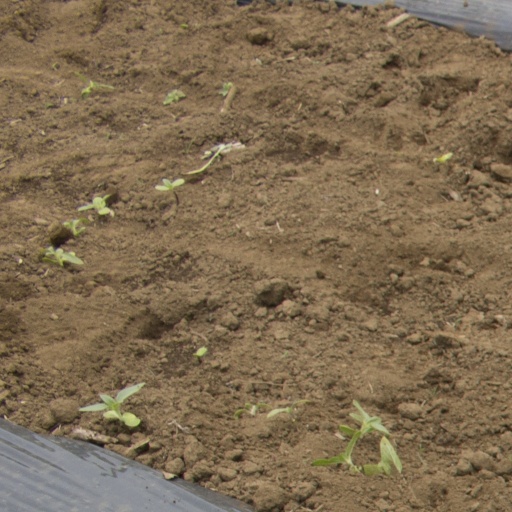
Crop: Jerusalem artichoke